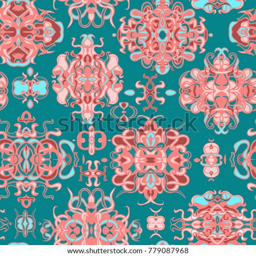
vector seamless background with colorful abstract shape and lines of vegetative character in a retro style .